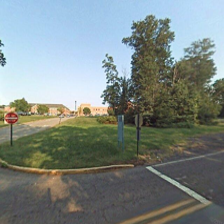
Label: streetView